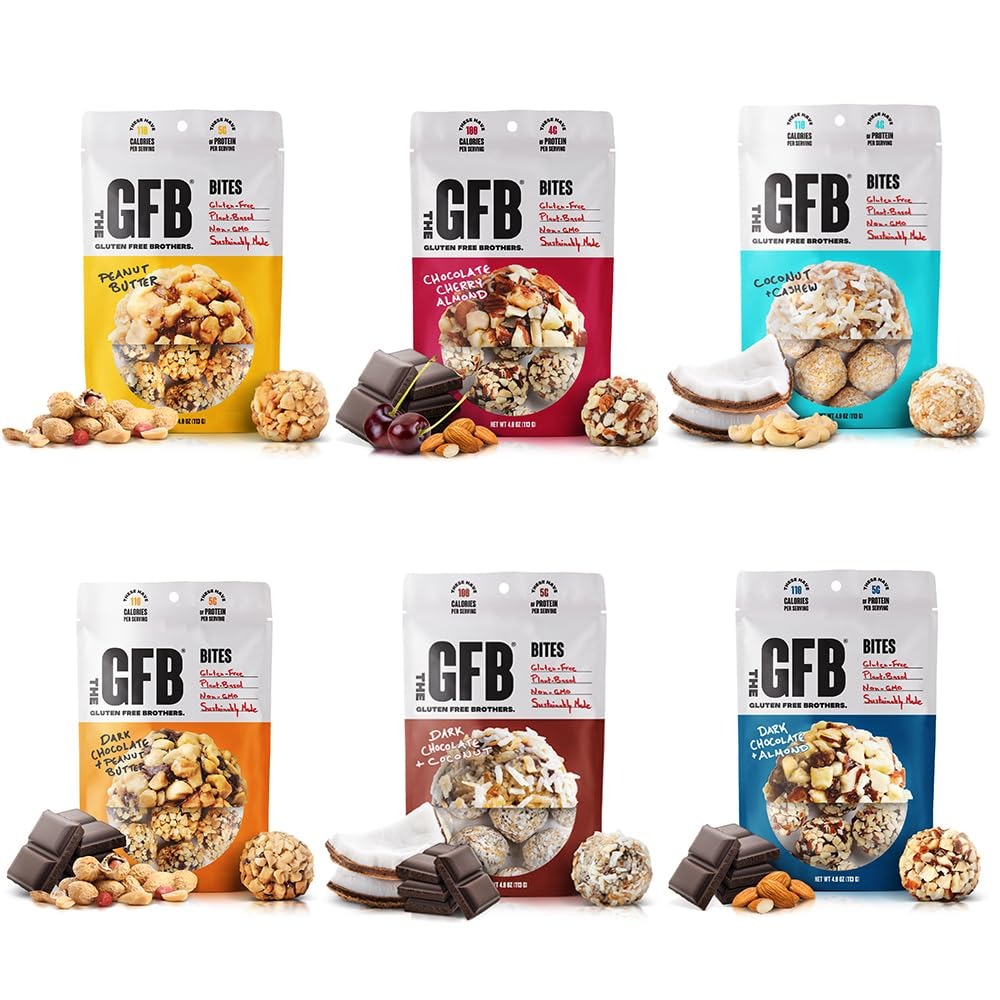
Item Name: The GFB Variety Pack Protein Bites - Gluten Free, Plant Based, Non GMO, Sustainably Made – Ridiculously Tasty, Healthy, Vegan, Protein Energy Balls, 4 oz (6 Count)
Bullet Point 1: RIDICULOUSLY TASTY: Indulge in all your favorite flavors – this 6 x 4oz protein bite variety pack includes one each of our Peanut Butter, Dark Chocolate Peanut Butter, Dark Chocolate Coconut, Coconut Cashew, Dark Chocolate Almond and Chocolate Cherry Almond flavors.
Bullet Point 2: GLUTEN FREE: The Gluten Free Brothers range of good for you snacks are free from gluten but full of great flavor. These energy balls are also fat free, soy free, dairy free, egg free, wheat free, lactose free, trans fat free and cholesterol free.
Bullet Point 3: GOOD STUFF + PROTEIN: Our delicious vegan snacks are packed with the best tasting primarily organic ingredients to support healthy nutrition plus plant based protein to keep you going strong all day long.
Bullet Point 4: SATISFYING, CERTIFIED SNACKING: The GFB protein bites are certified gluten free, non-GMO verified, vegan, and certified kosher. They are also seriously satisfying and come in a snack size pack that’s perfect for purses, pockets and gym bags.
Bullet Point 5: WE'RE A CERTIFIED B CORP: At The Gluten Free Bothers our triple bottom line is people, planet and prosperity. All our gluten free snacks are made in the USA in our own sustainably operated, zero waste facility.
Value: 6.0
Unit: Count

Price: 32.99